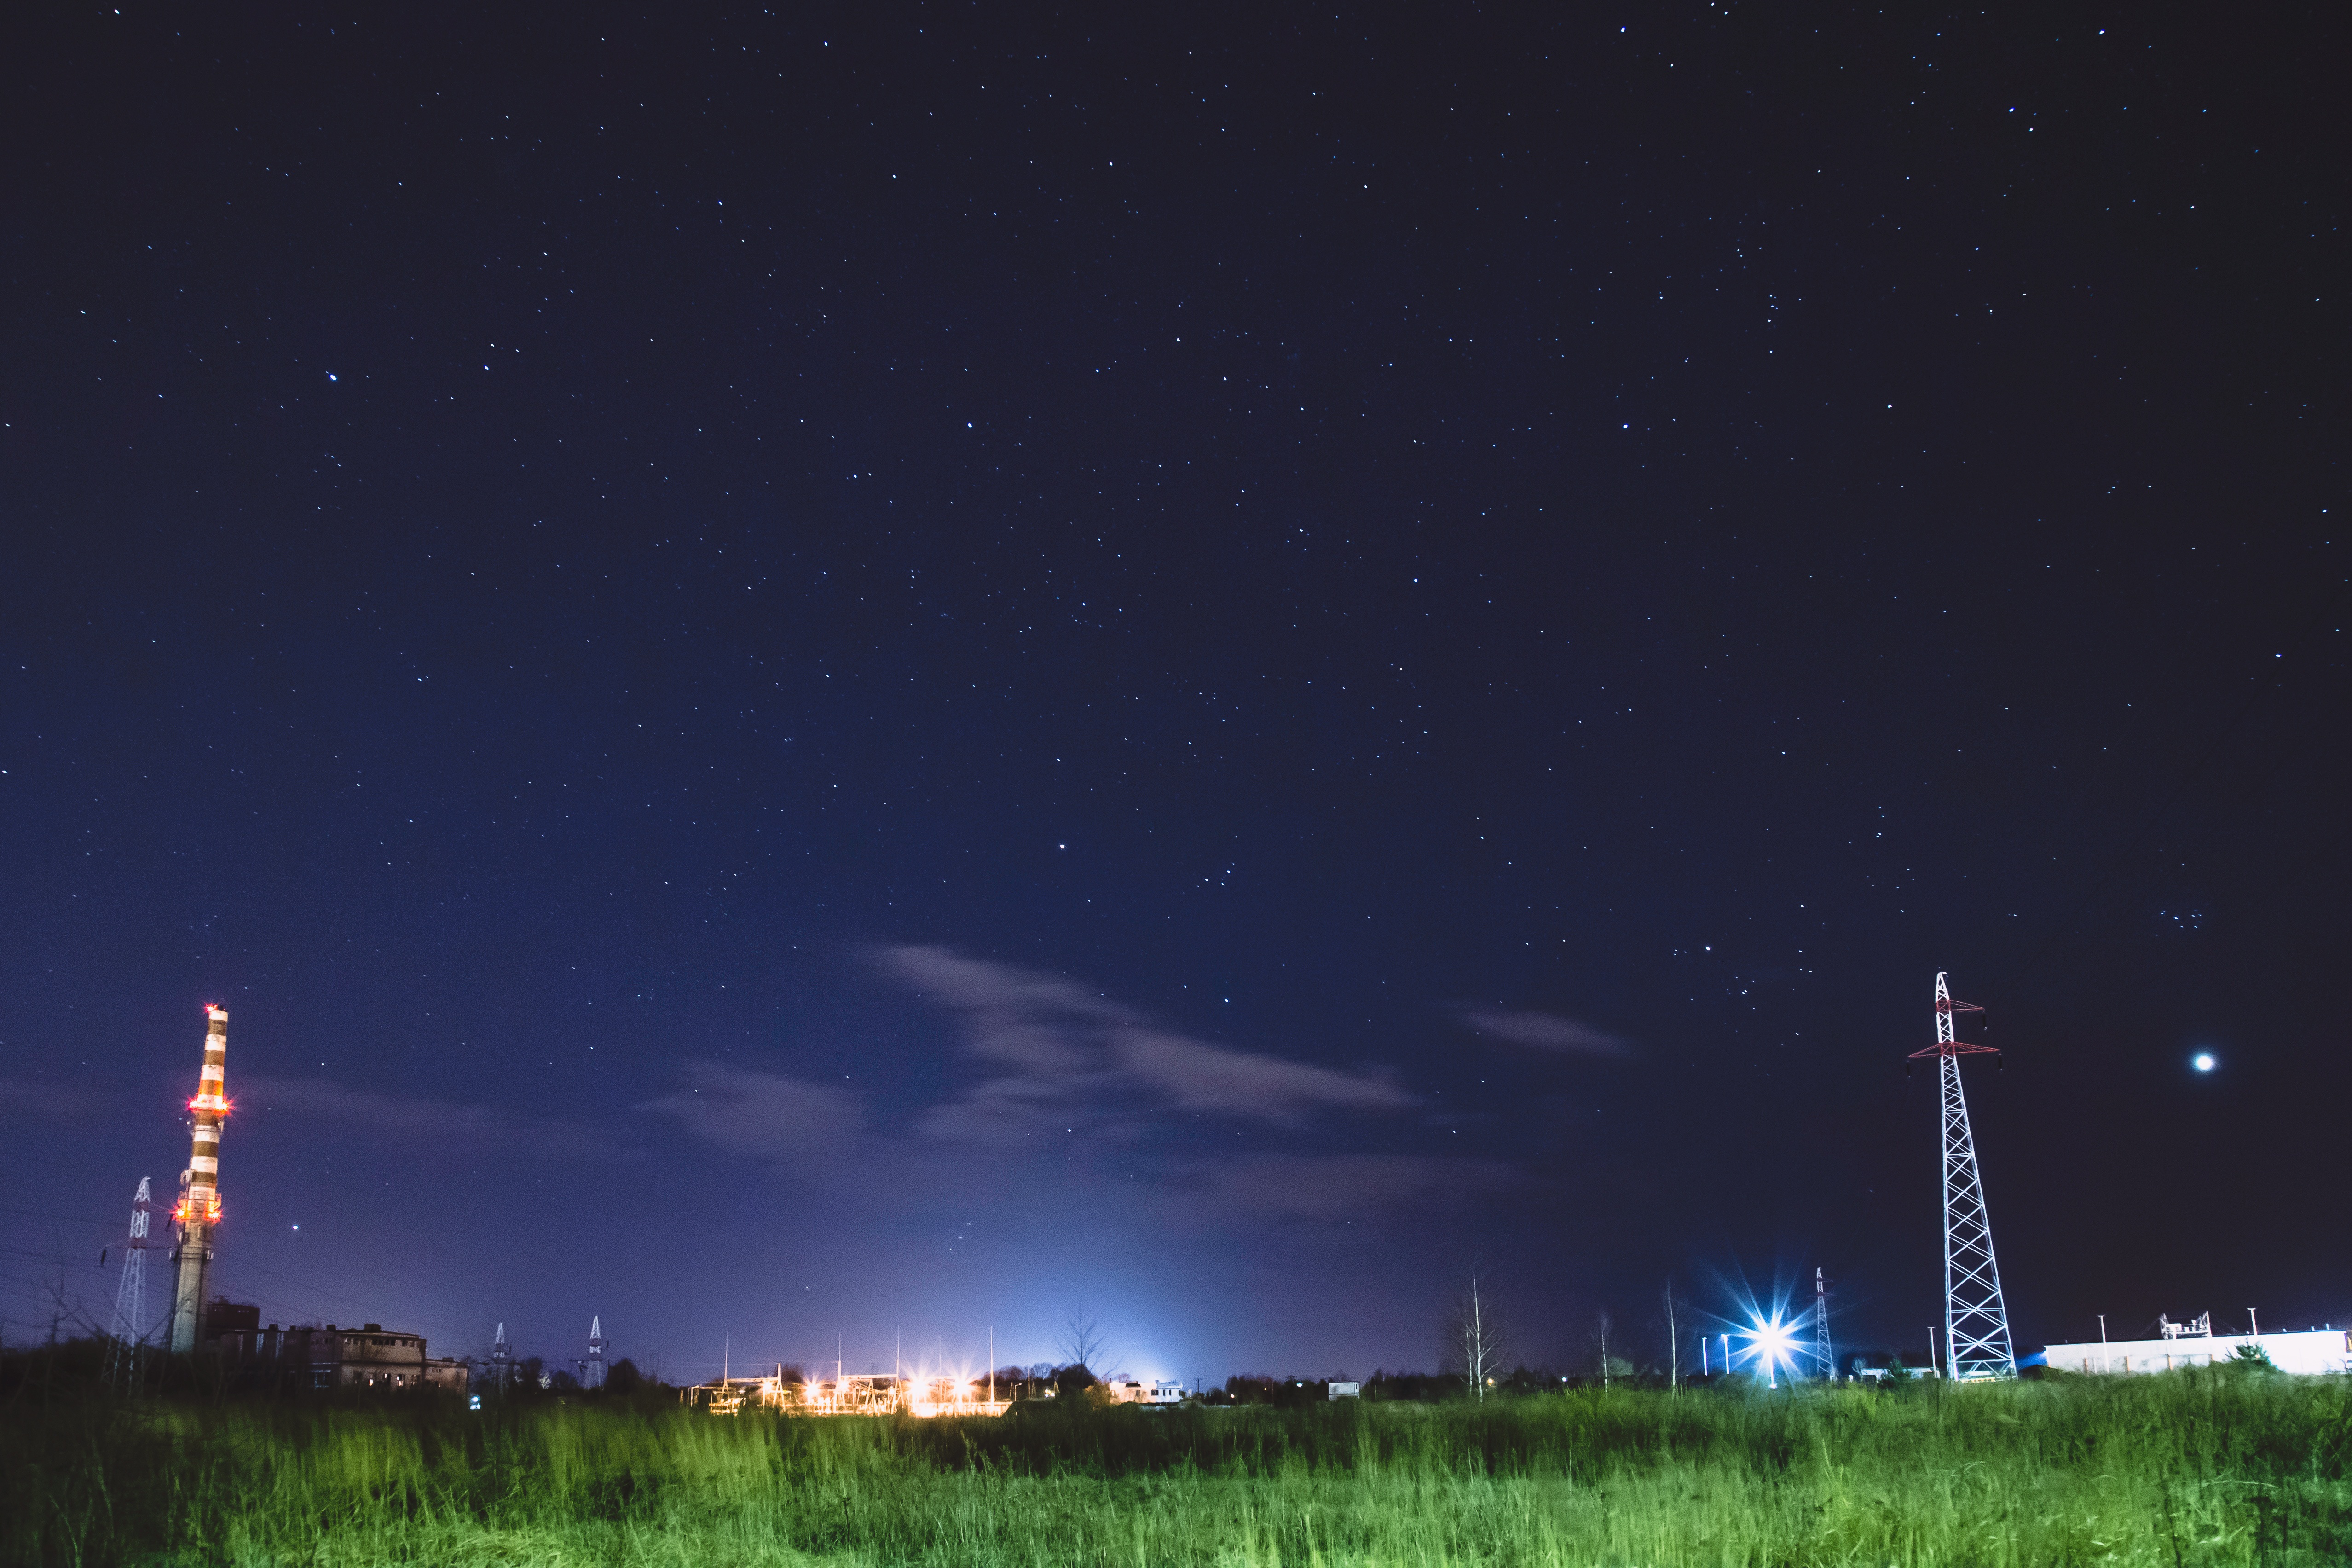
architecture, sky, skyline, night, meadow, star, city, atmosphere, panorama, dark, tower, aurora, modern, night city, astronomy, city at night, city night, astronomical object, grass field